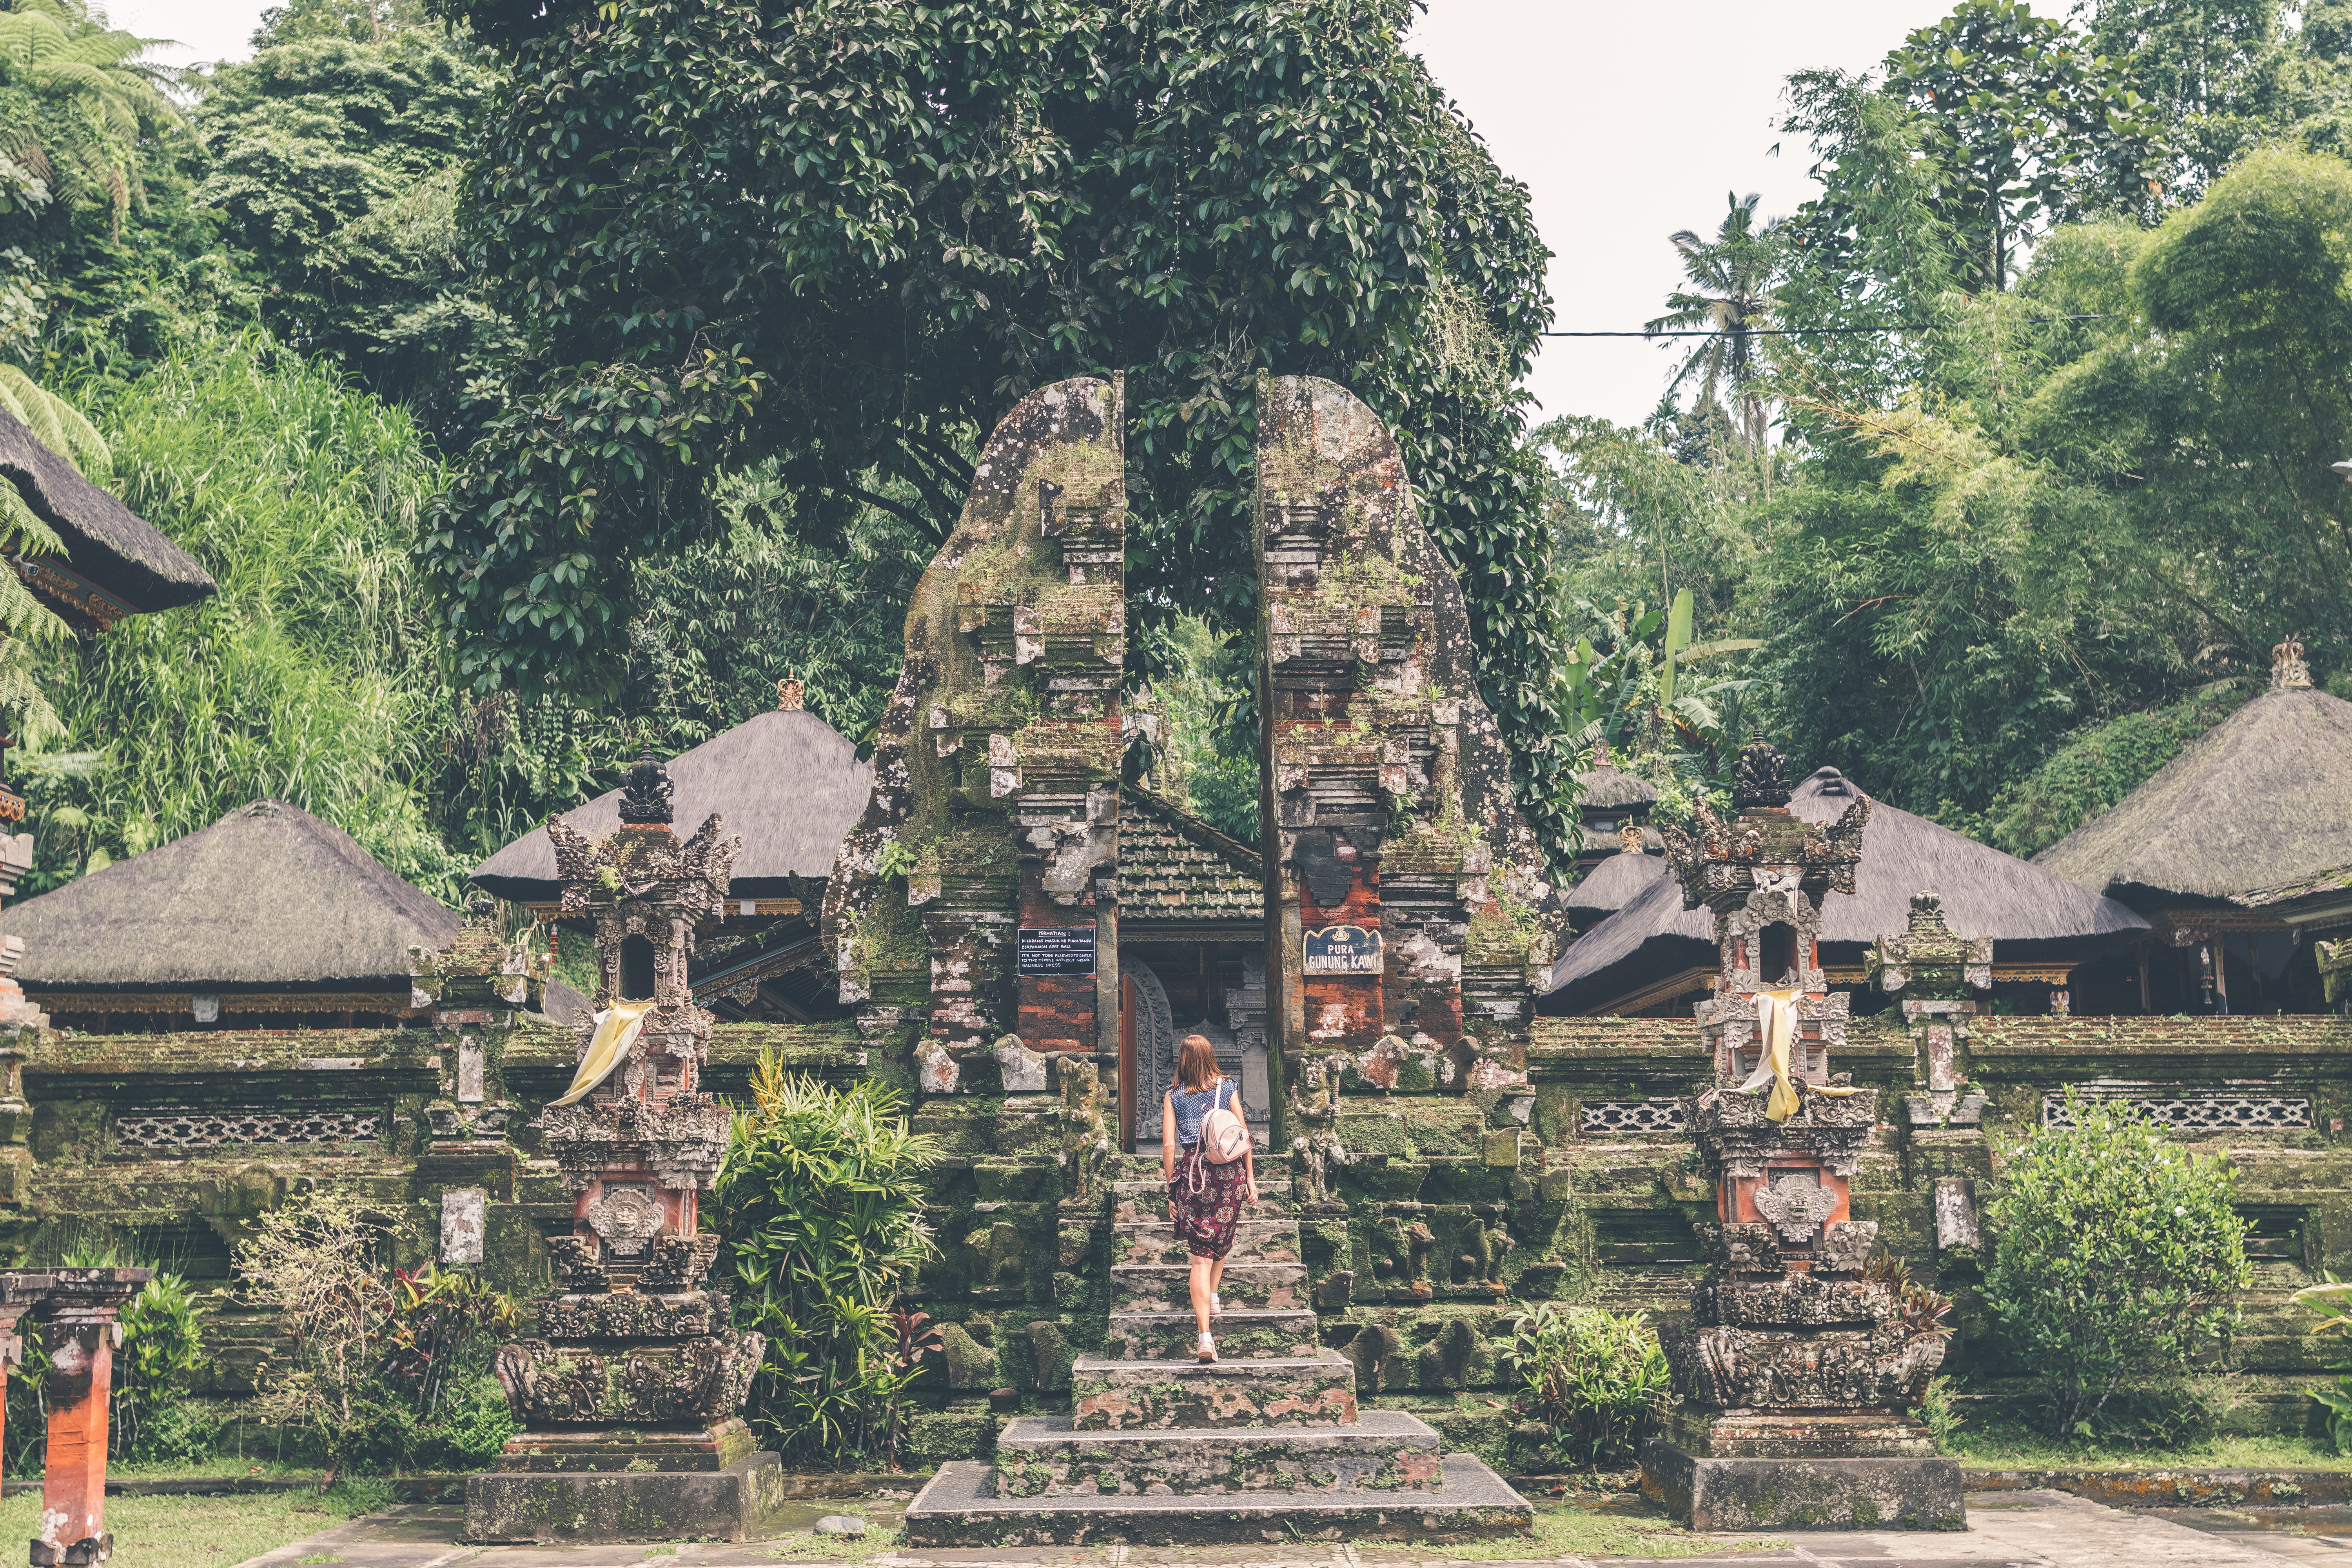
temple, hindu temple, historic site, building, place of worship, ancient history, tree, architecture, wat, tourism, hill station, ruins, jungle, archaeological site, plant, stone carving, leisure, village, vacation, maya city, history, house, shrine